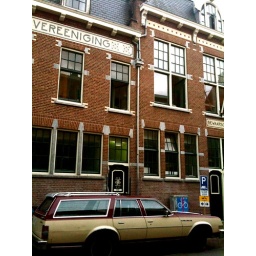
I love seeing a big old car hanging out on the street in Amsterdam.